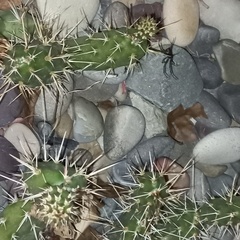
Species: Lactrodectus_hesperus